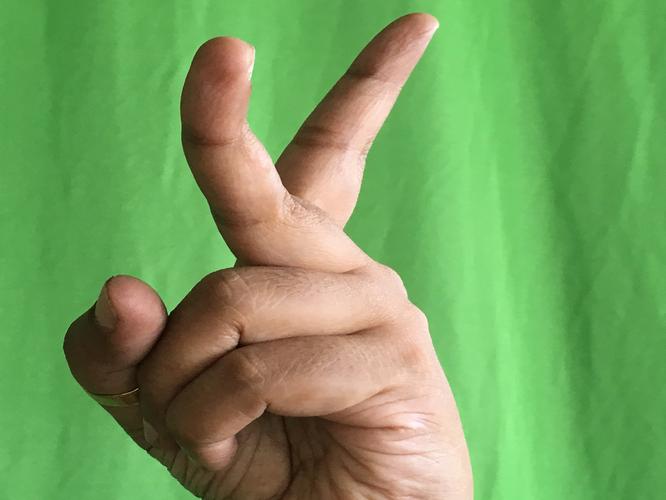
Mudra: Katrimukha
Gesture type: single_hand